College Church

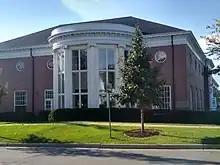

College Church's local ministries include a children's, youth and college ministry. The high school ministry was formerly led by Zach Fallon, now serving as an incoming senior pastor for a church plant in the Atlanta, Georgia south metro area. The college ministry was led by Ben Panner. The church offers the disability ministry STARS (Seeking to Always Reflect the Savior) "to make access to worship, ministry, and fellowship a reality for any child or adult with special needs." College Church has ties with church plant congregations in Chicago, Batavia, Lombard, and Naperville. It has connections with the Outreach Community Center, and two resale shops. It runs a pastoral training program for pastoral residents. This training program is modelled after the medical residency system.